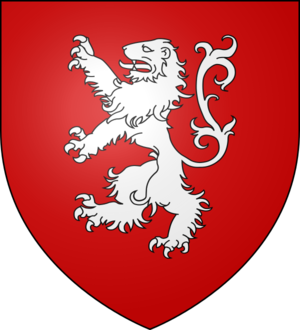
Blason Mabille de Poncheville
André Marie Joseph Mabille de Poncheville, né à Valenciennes le 23 mai 1886 et mort à Wacquinghen, le 20 mai 1969, est un écrivain, poète, docteur en droit et journaliste français.